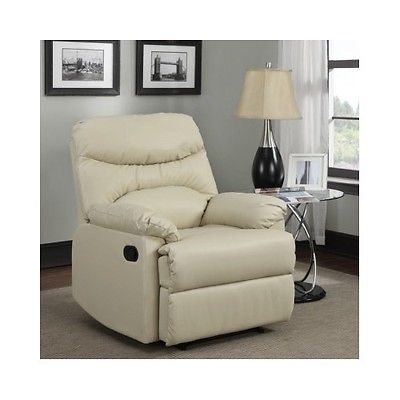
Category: chair